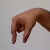
The image shows a hand gesture representing the letter 'Q' in Indian Sign Language.